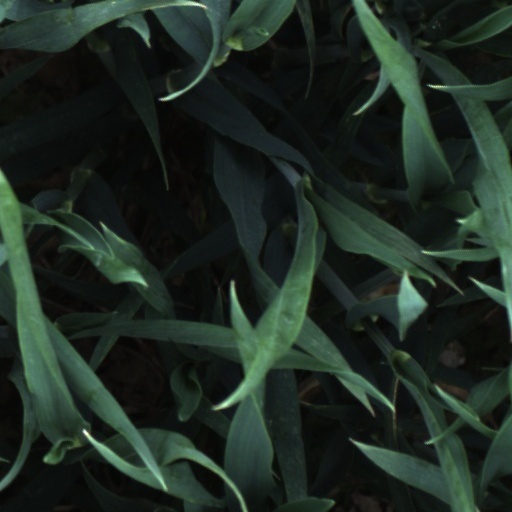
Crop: wheat